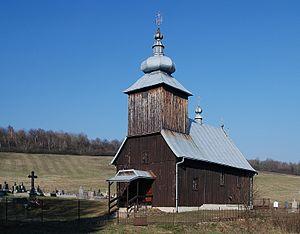
Hutka est un village de Slovaquie situé dans la région de Prešov.